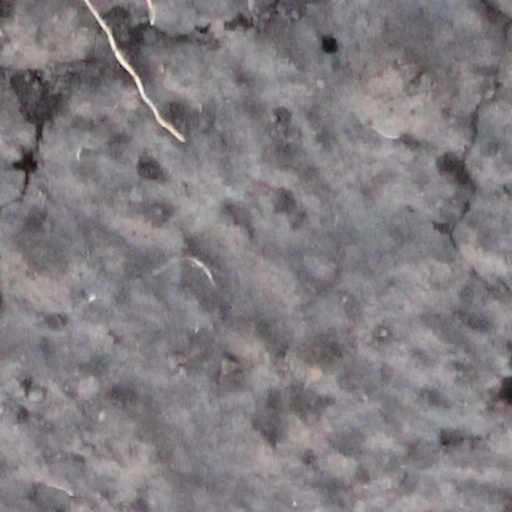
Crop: wheat